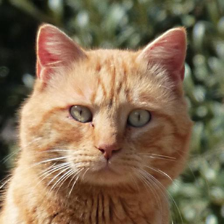
Label: animals